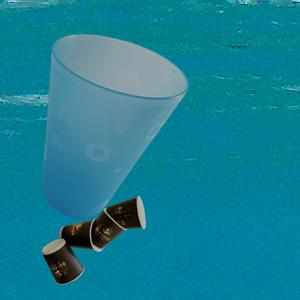
Label: cups